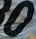
Number: 0